Wer nur den lieben Gott läßt walten

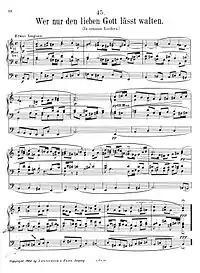
"Wer nur den lieben Gott lässt walten", Op. 67, no. 45, by Max Reger

BWV 642 in the "Orgelbüchlein" is an organ chorale prelude, with the hymn tune as its cantus firmus; whilst BWV 647 in the Schübler Chorales is an organ transcription of the fourth movement of the cantata BWV 93. In addition, two organ adaptations of the hymn are included in the Kirnberger Collection – BWV 690 (with a following figured basso-chorale) and BWV 691 (with an interesting variant and additional interludes). Another variant BWV 691a can be found in the "Klavierbüchlein für Wilhelm Friedemann Bach".